Michael Jackson fandom

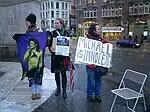

Fans continued to support Jackson in the 2005 trial. Fans unfavorably felt about the media coverage of the case accusing it of being biased, demonizing Jackson and jeopardizing his chances for a fair trial. They came in throngs from all over the world to gather outside the Santa Barbara County Courthouse in Santa Maria during jury selection holding signs of support. Some continued to show their support when Jackson was hospitalized with flu, gathering outside the Marian Medical Center where he was staying. Jackson's fans continued to show their support throughout his trial.